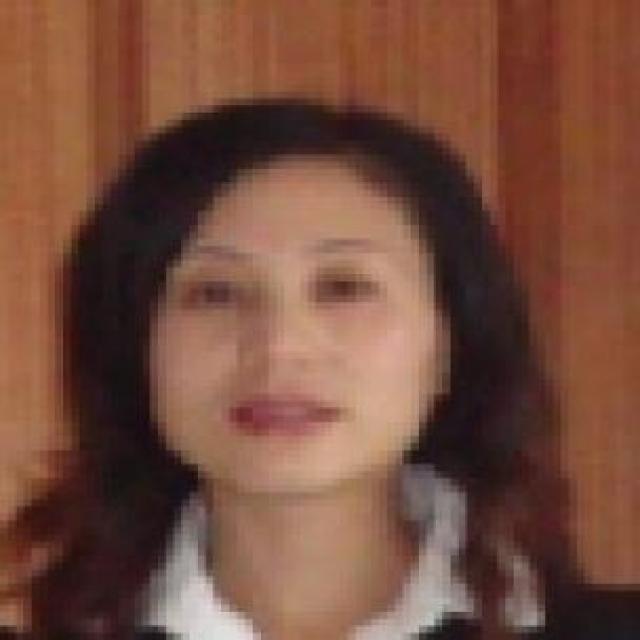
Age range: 21-44